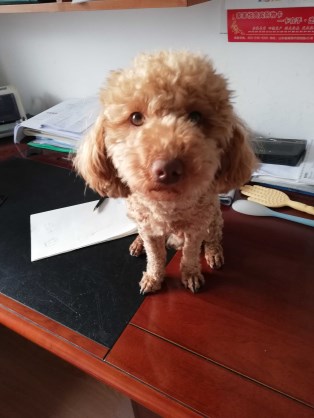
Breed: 7449-n000128-teddy